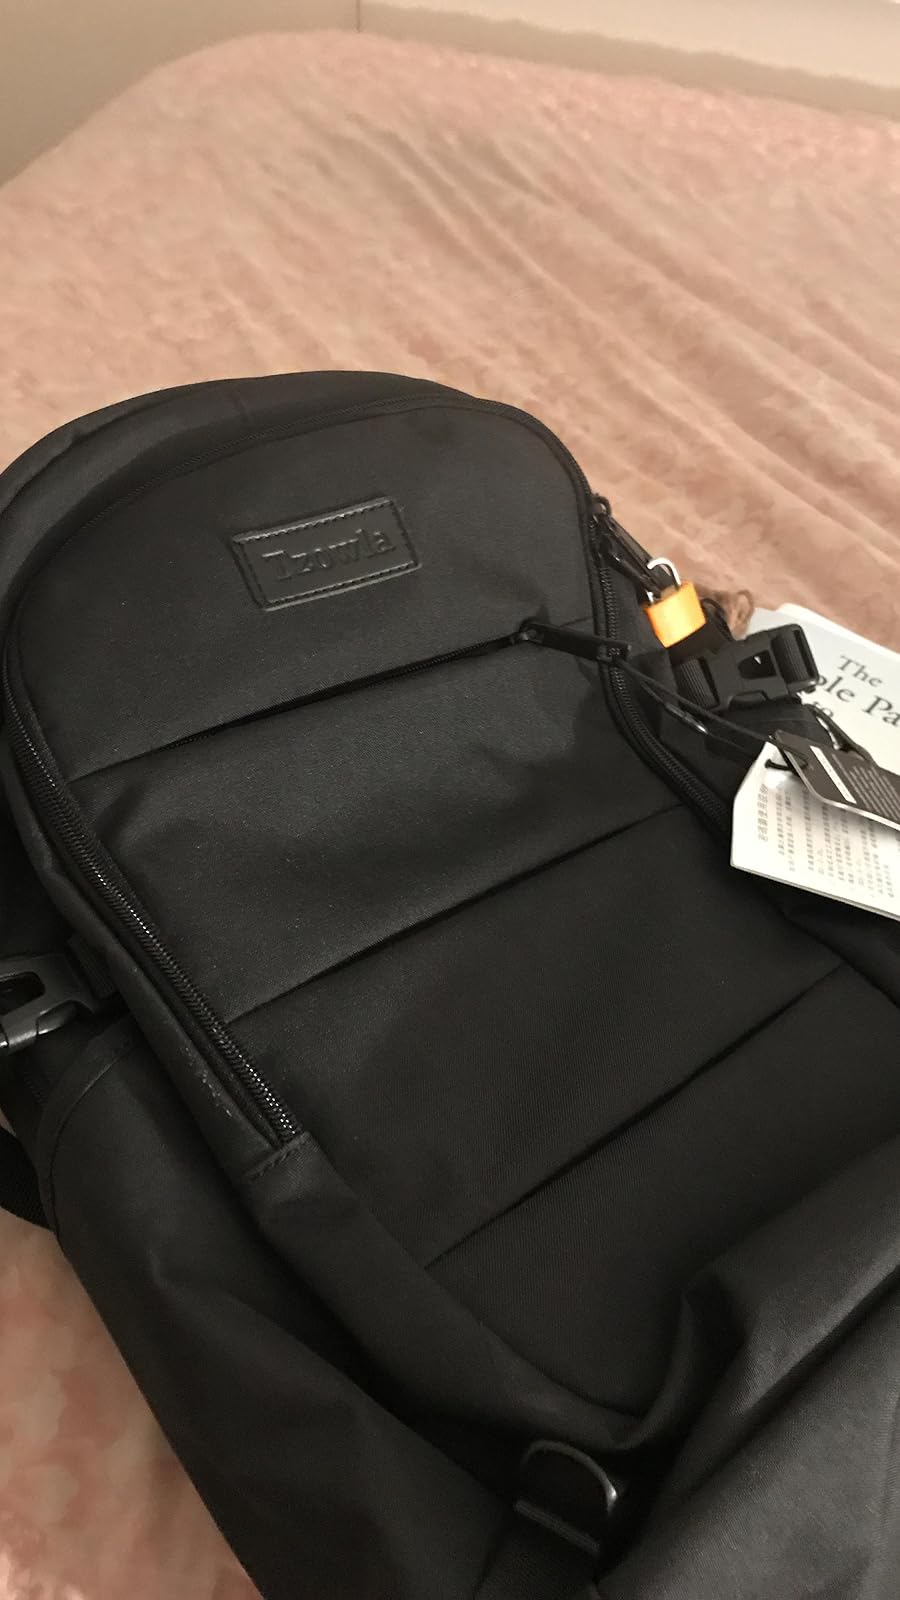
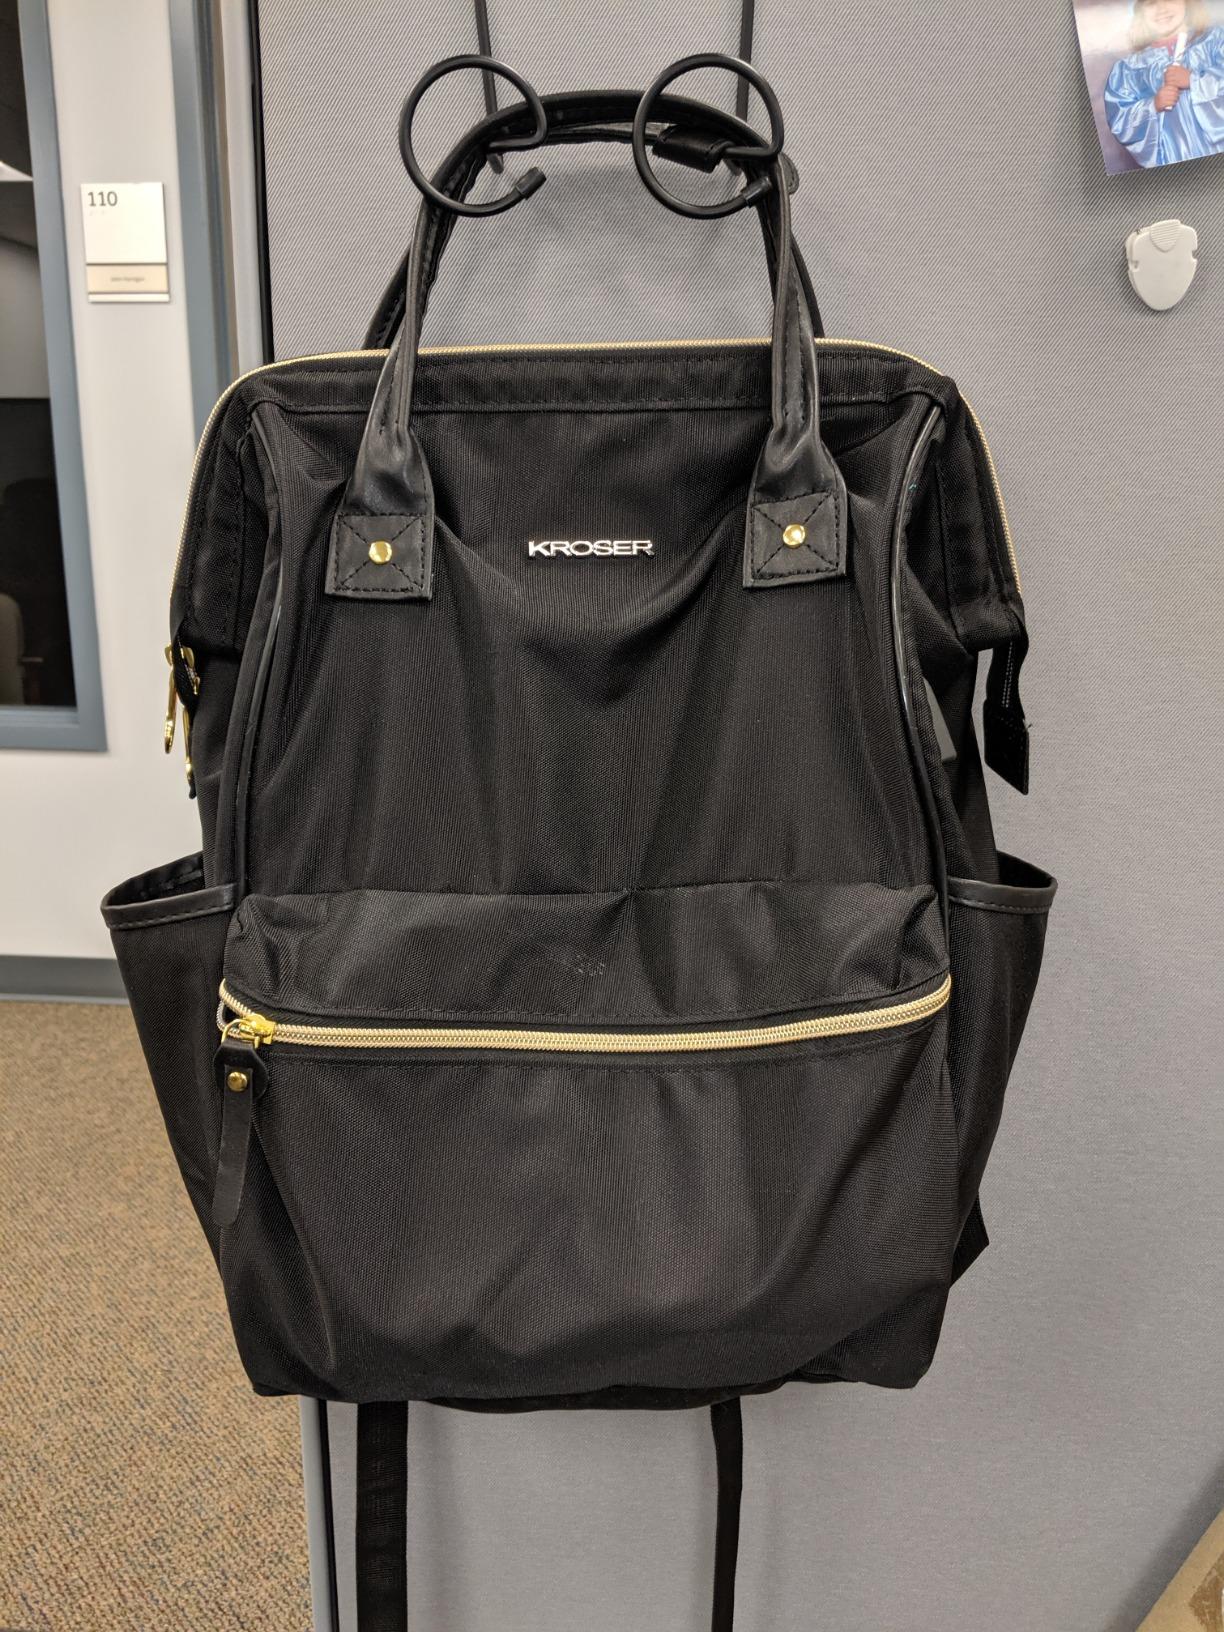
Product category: bag
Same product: no